2009 Texas Tech Red Raiders football team

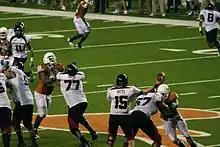
Taylor Potts making a pass during the Texas game

The Texas Tech Red Raiders competed against the Texas Longhorns at Darrell K Royal-Texas Memorial Stadium on September 9, 2009. For the second year in a row the matchup was highlighted on ESPN's GameDay.